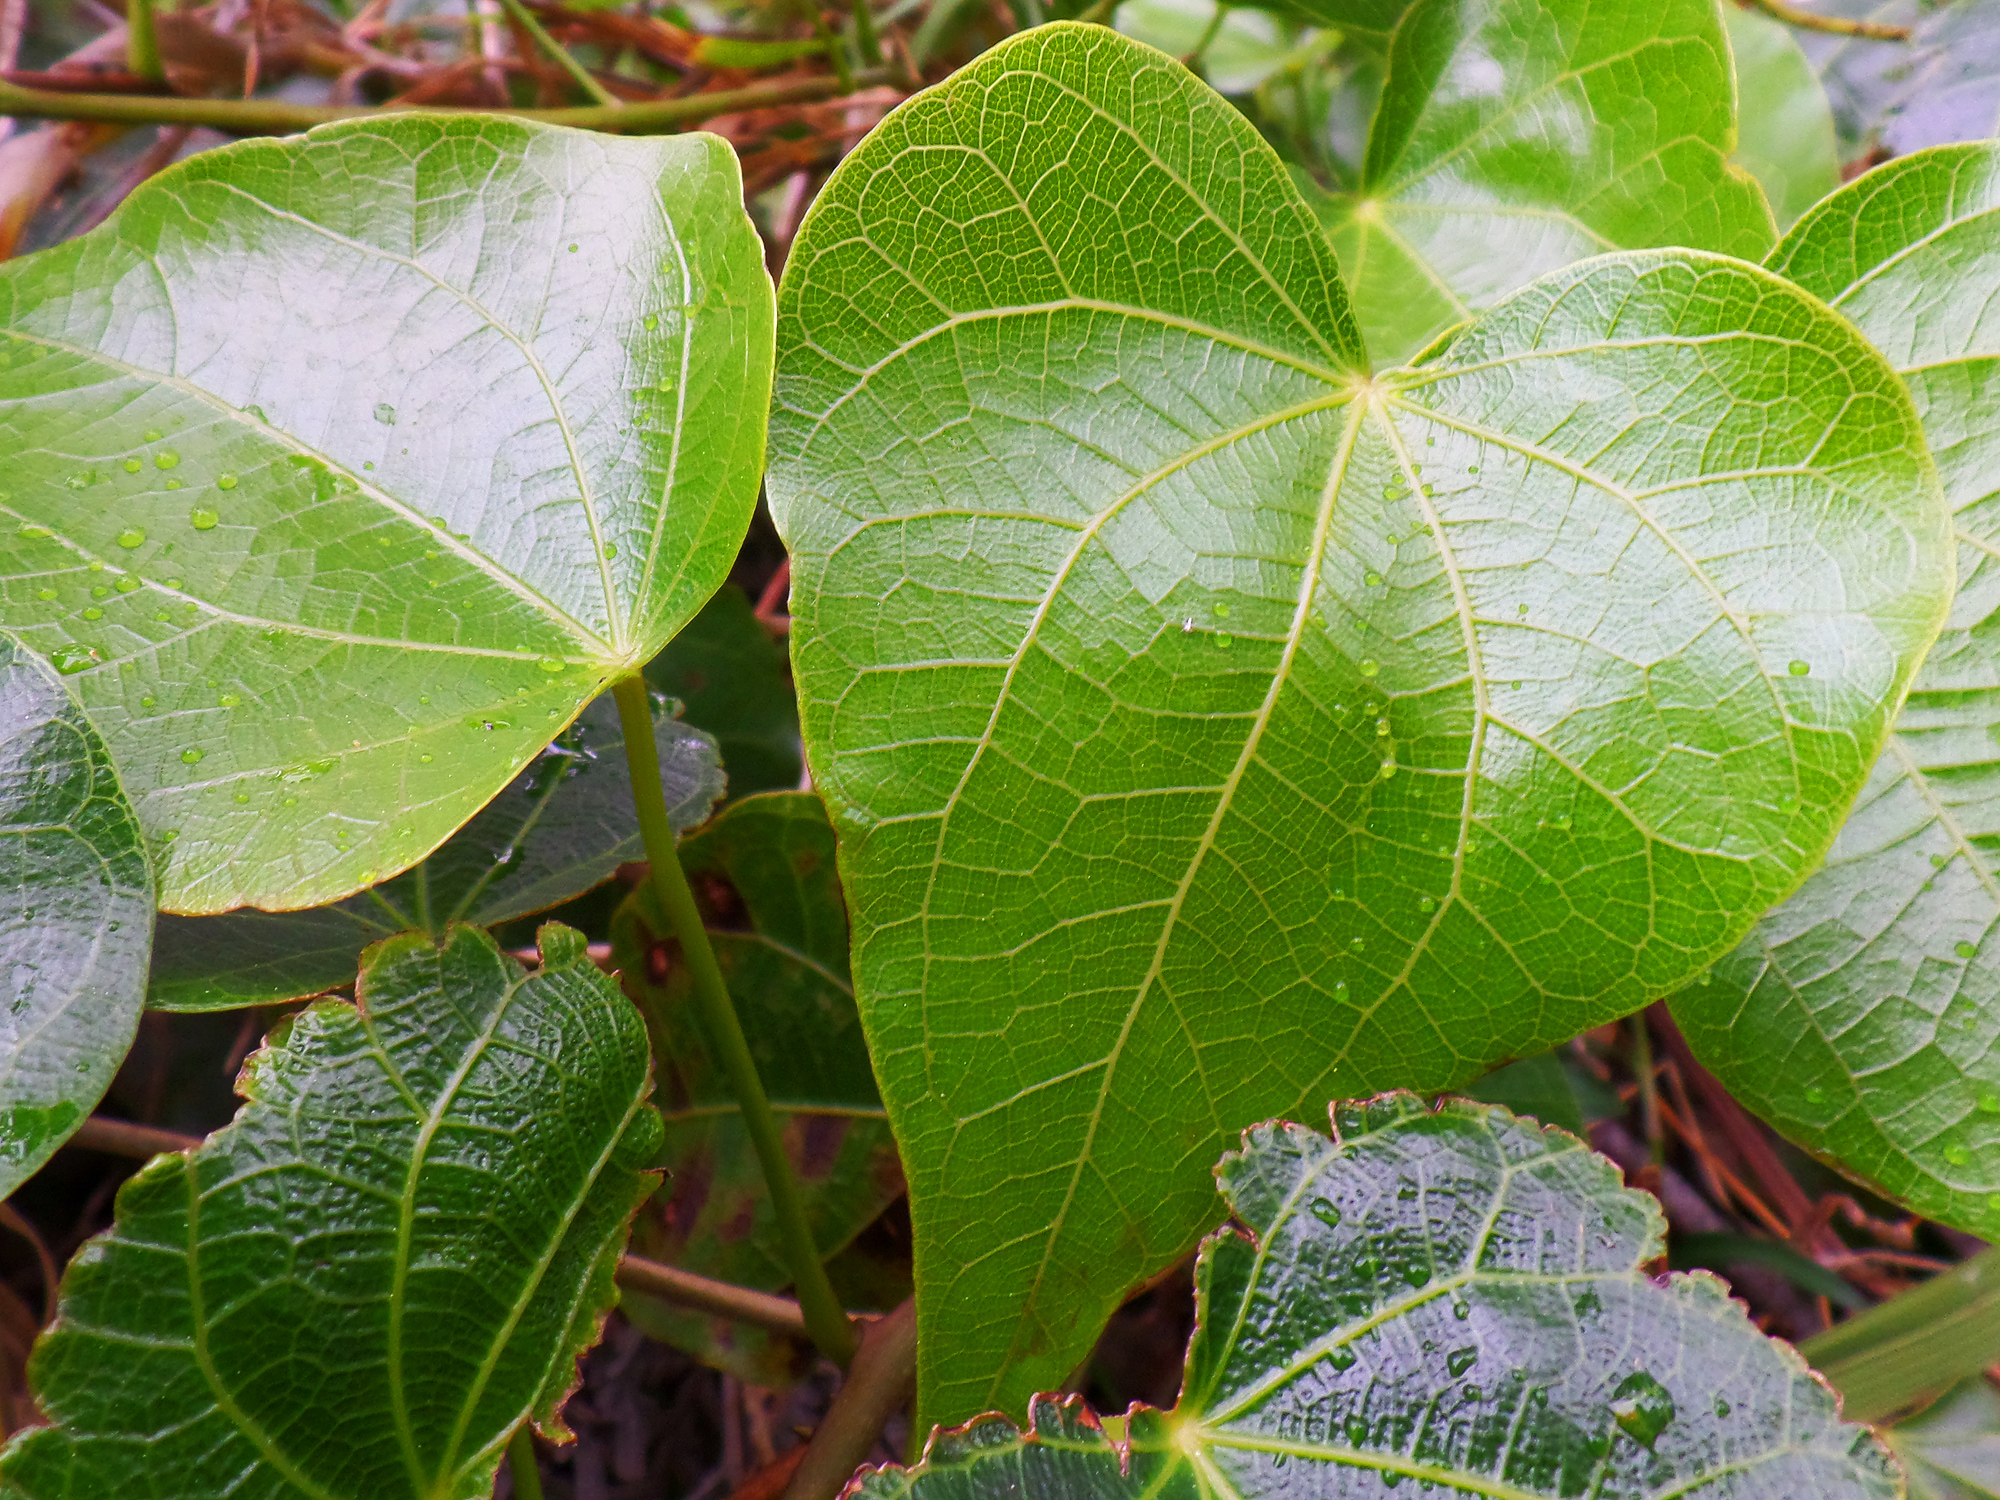
tree, plant, fruit, leaf, flower, heart, food, green, produce, botany, flora, leaves, shrub, deciduous, flowering plant, coccoloba uvifera, land plant